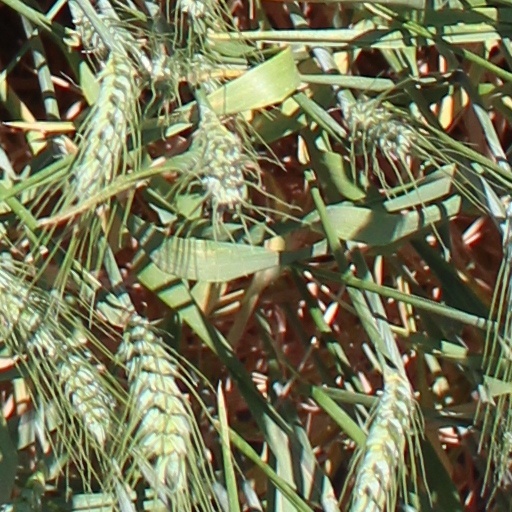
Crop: wheat